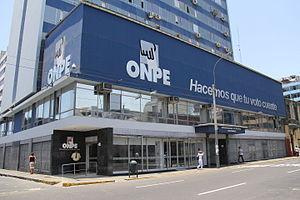
L’Office national des processus électoraux ou ONPE est l’organe qui a pour charge l’organisation des procédures électorales au Pérou. Depuis sa création en 1993, sous le mandat du président Alberto Fujimori, l’ONPE siège dans le district de Jesús María, à Lima. Son chef actuel est Magdalena Chú.